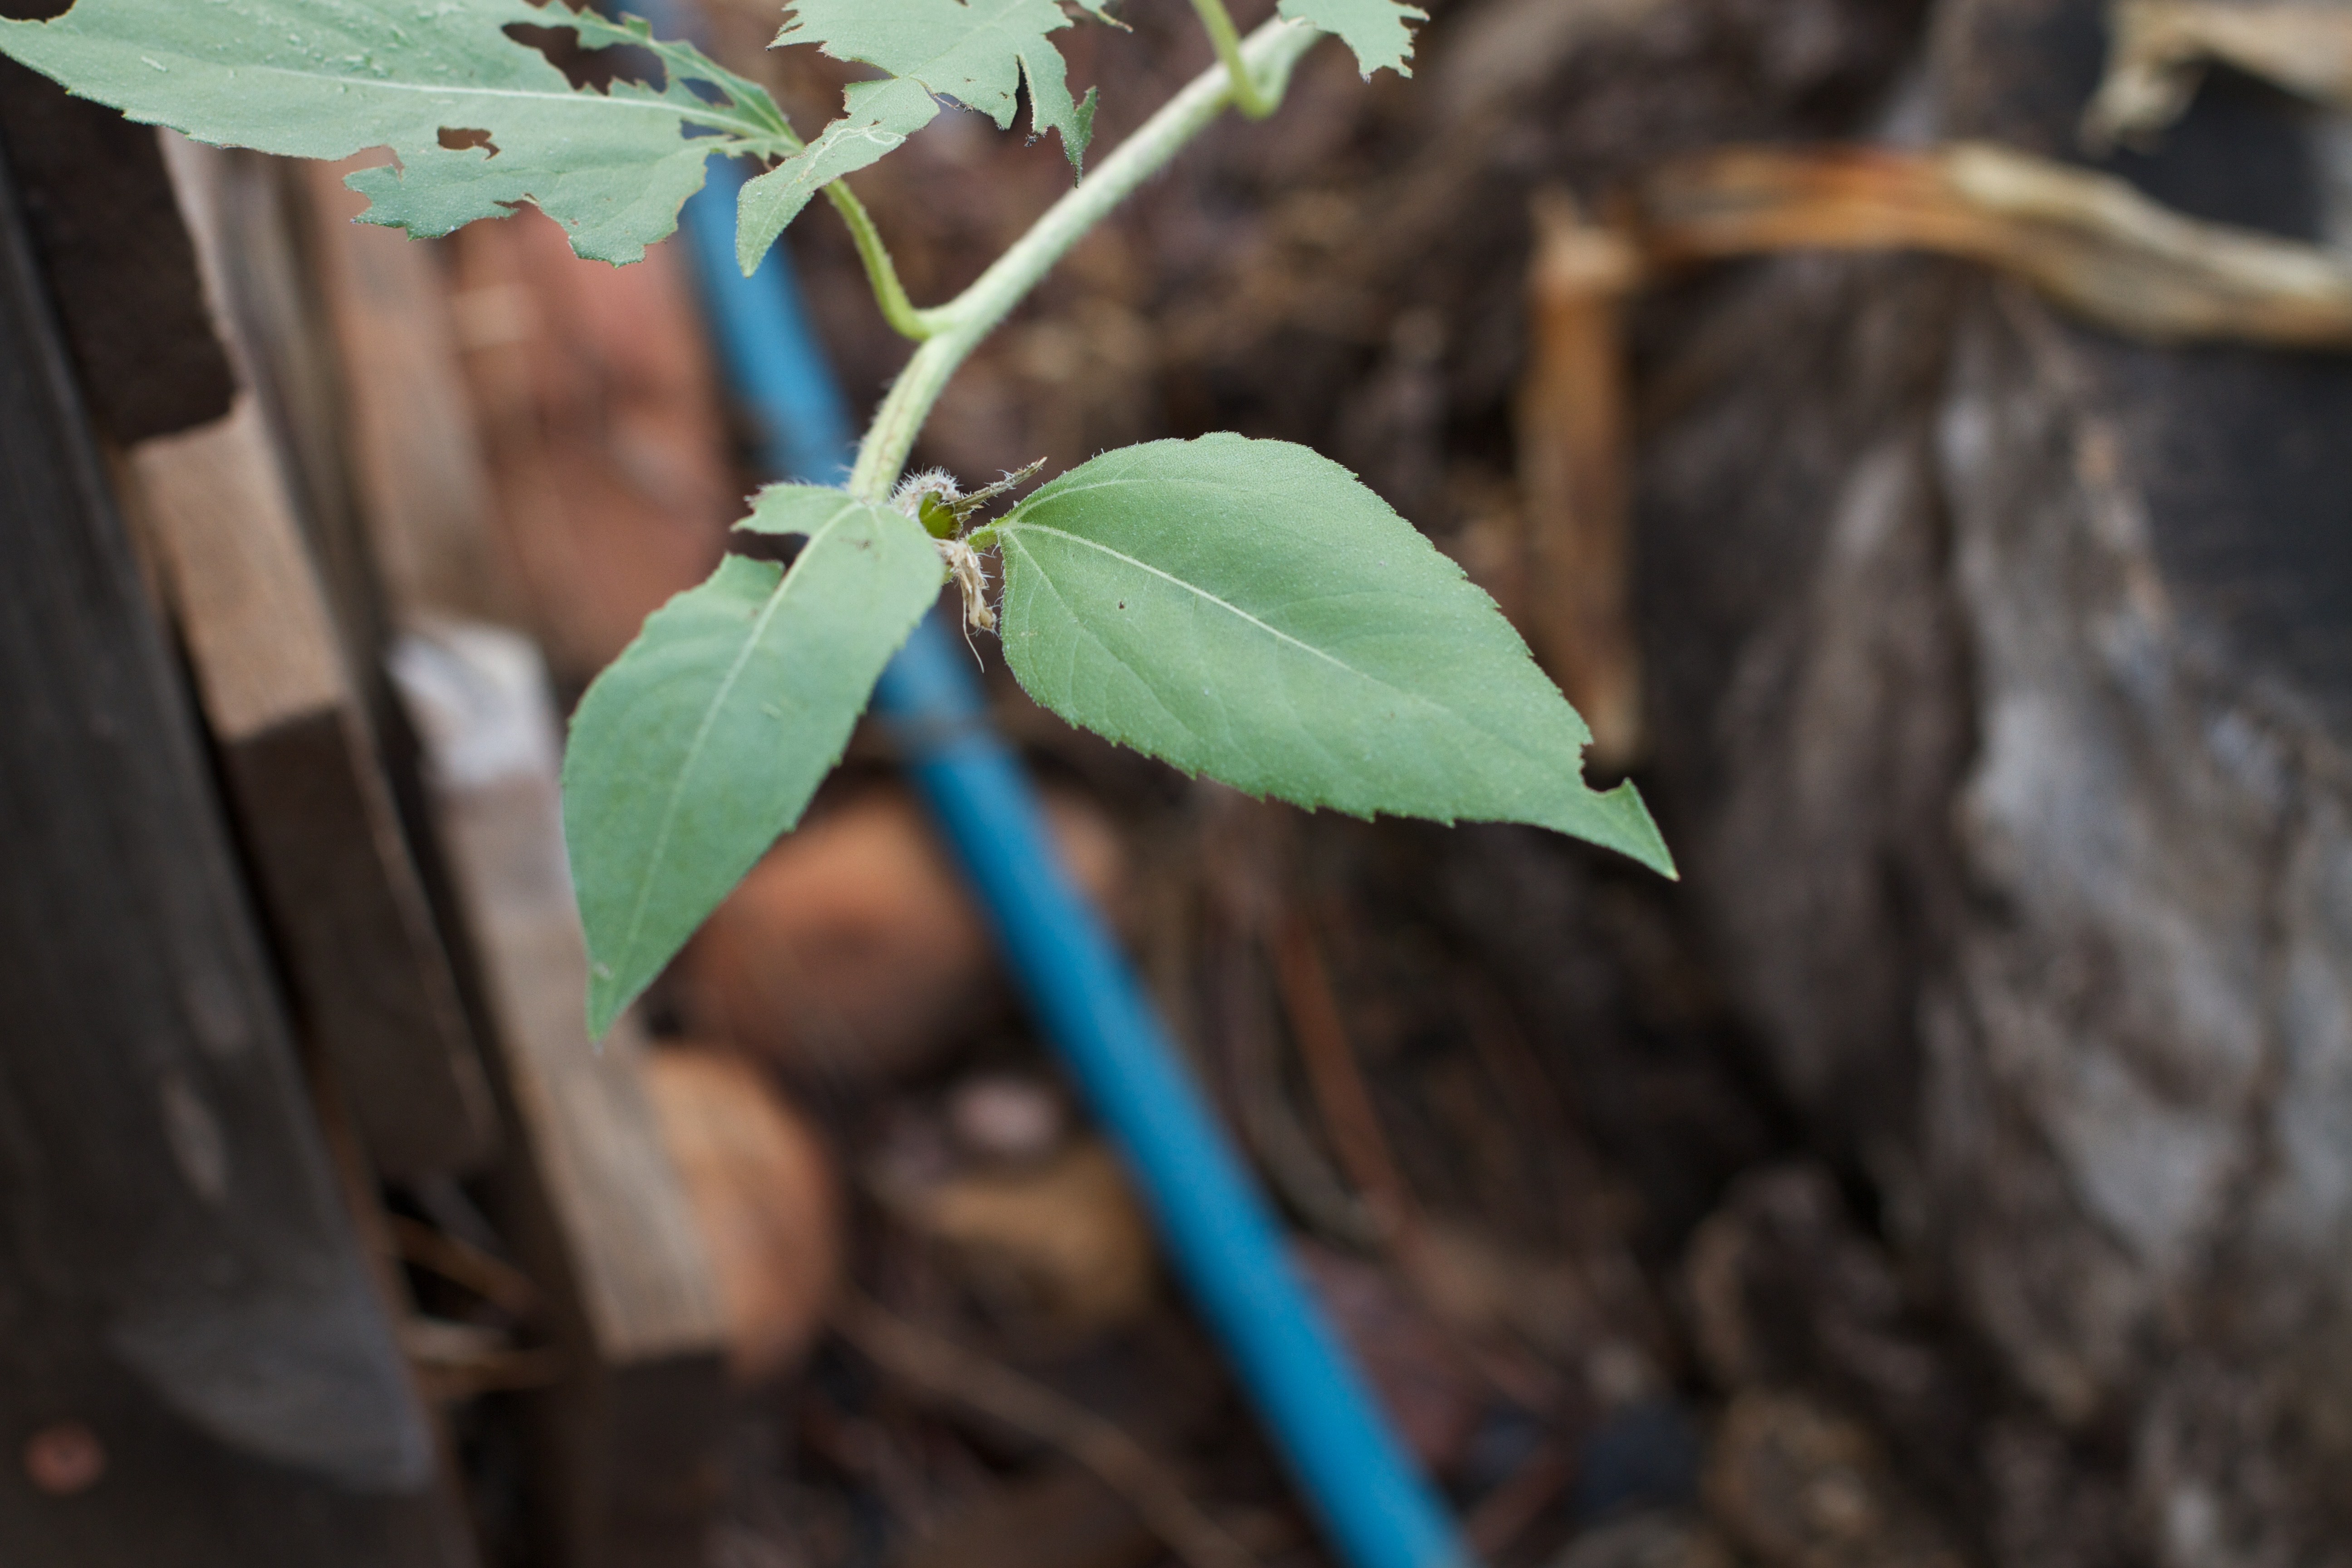
tree, nature, branch, plant, leaf, flower, food, spring, green, produce, autumn, soil, botany, flora, season, fauna, macro photography, flowering plant, plant stem